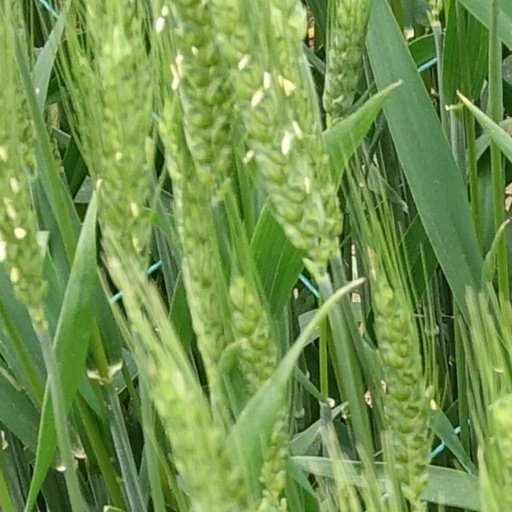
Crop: wheat